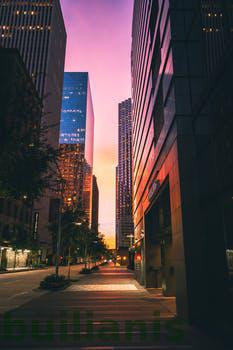
Label: Watermark